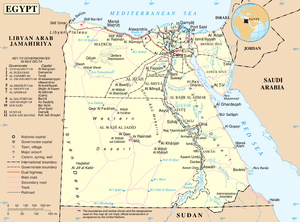
Cet article est partiellement ou en totalité issu de l’article de Wikipédia en allemand intitulé « Liste der Städte in Ägypten ».